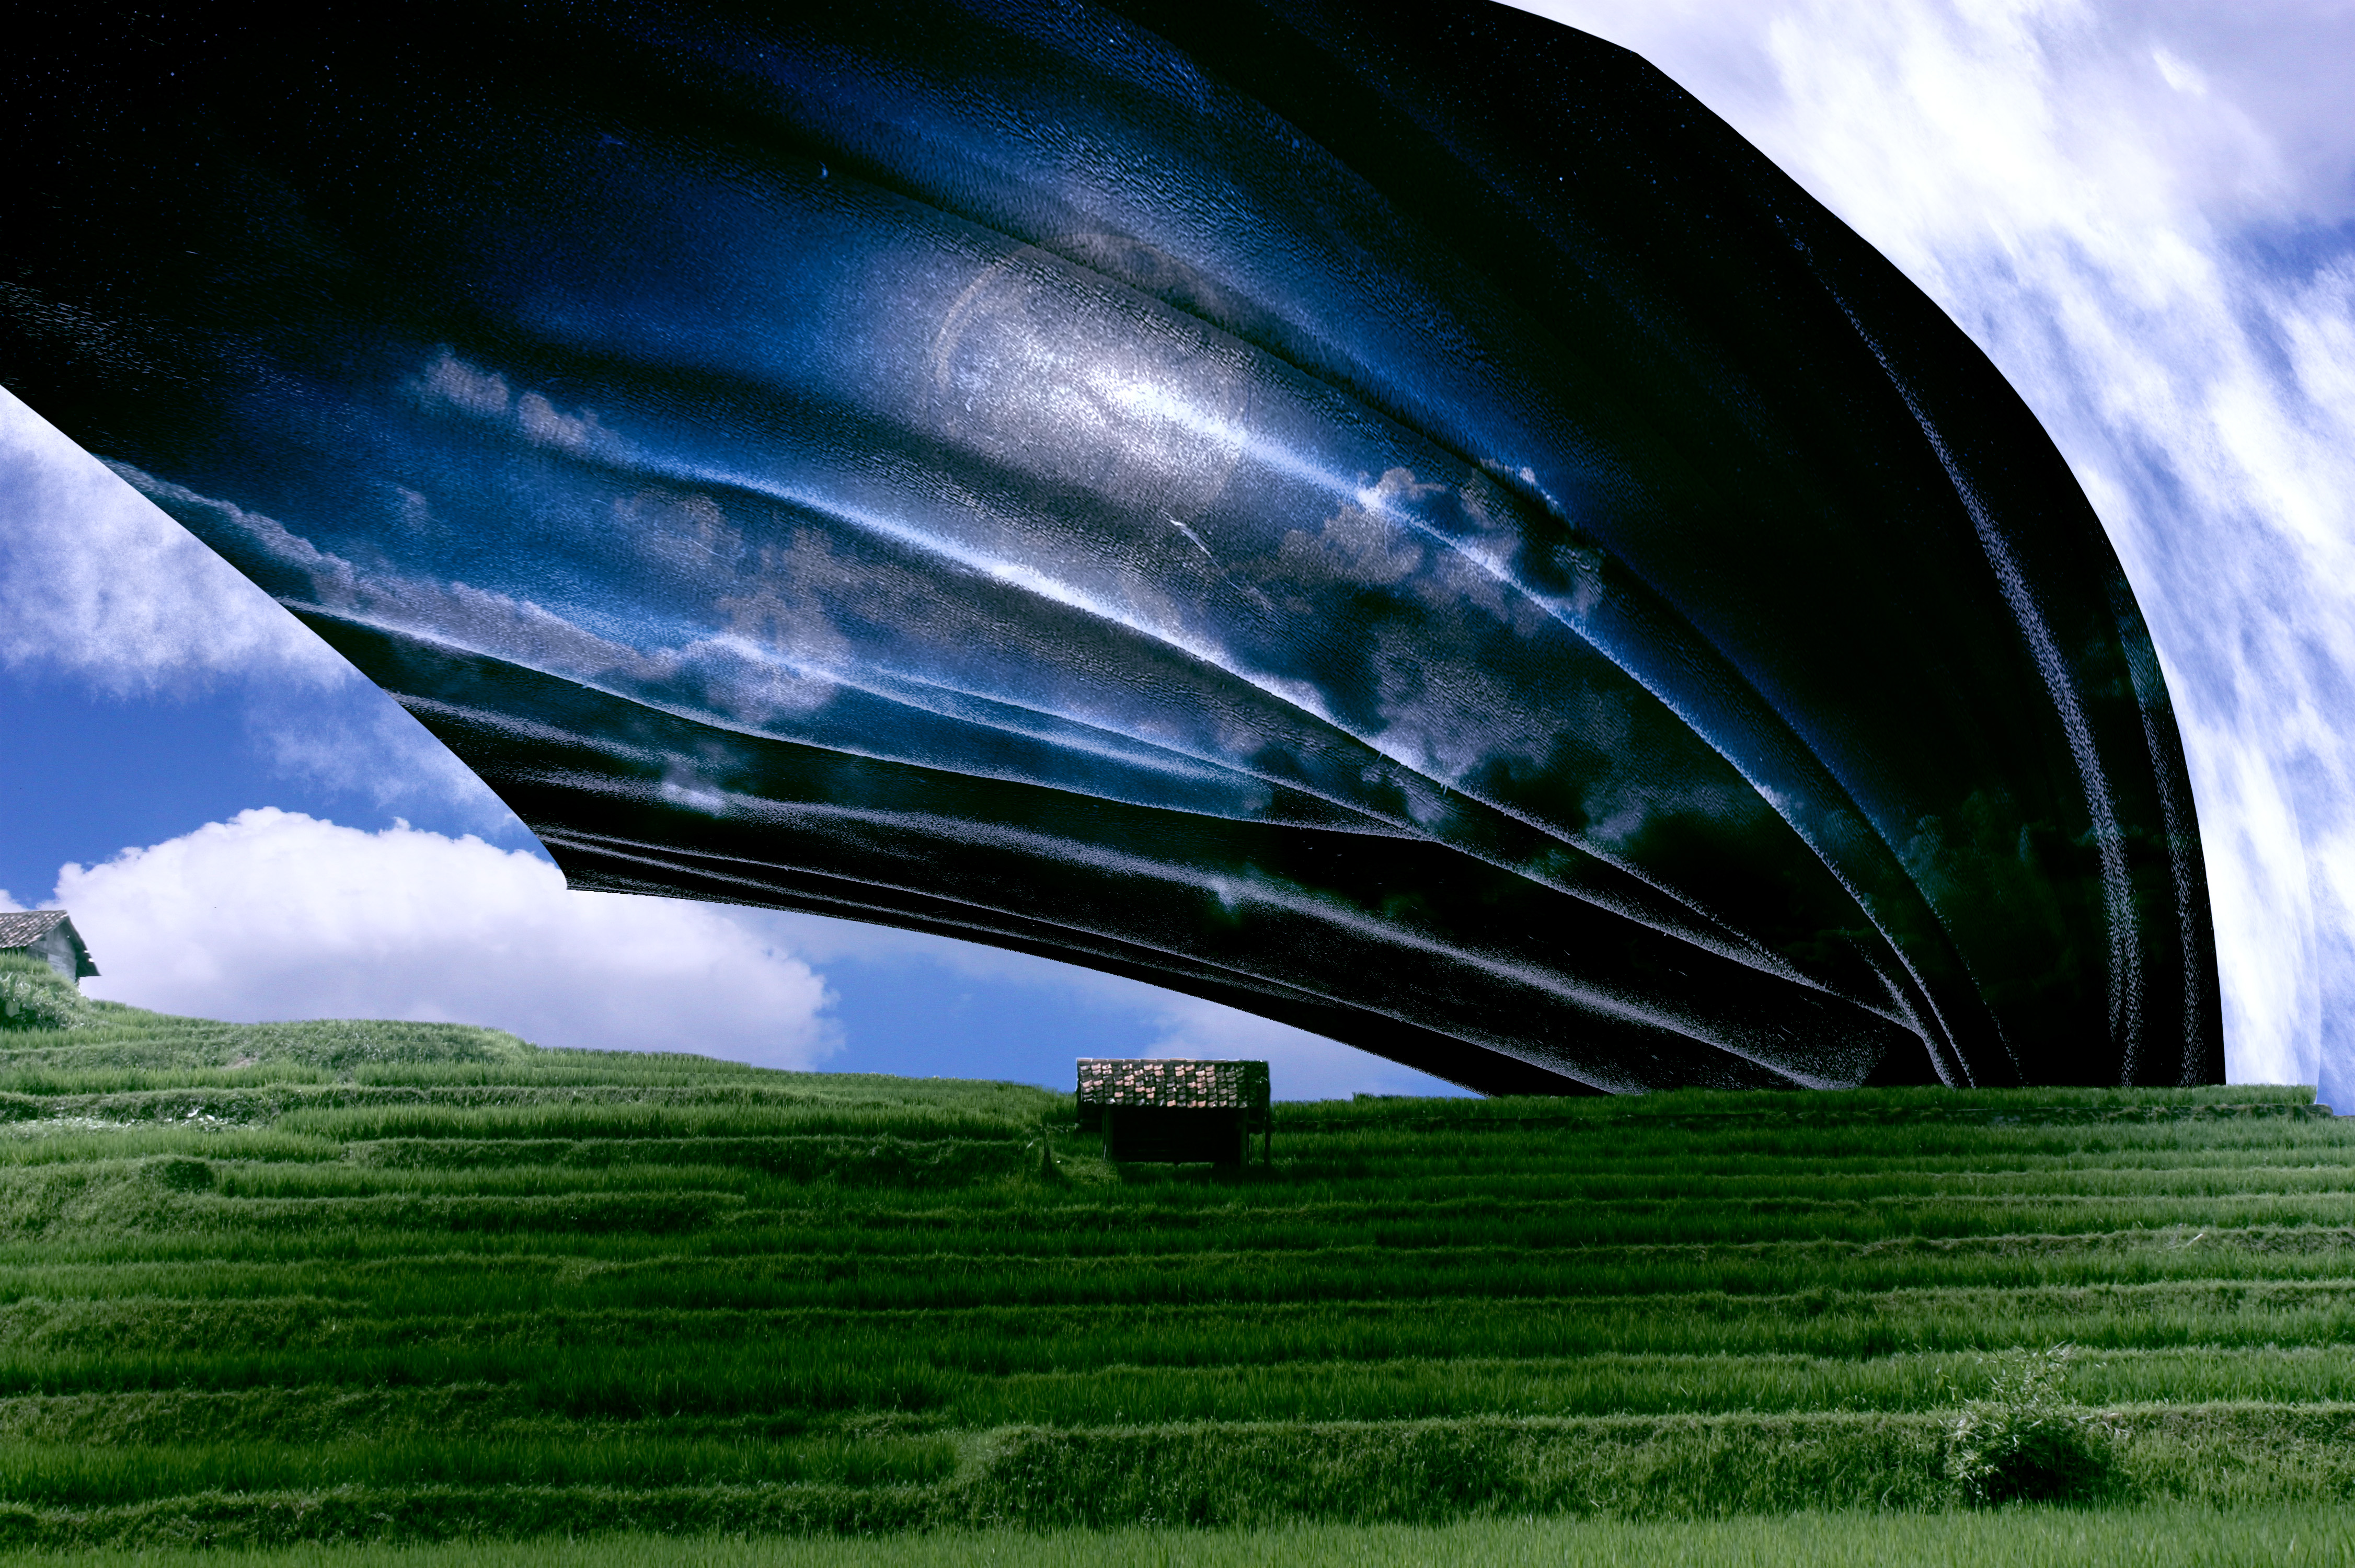
art, sky, nature, green, atmosphere, grass, grassland, field, daytime, landscape, cloud, meadow, computer wallpaper, energy, horizon